M60 machine gun

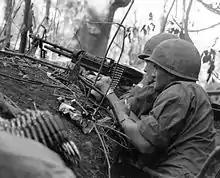
An M60 machine gun being used during the Vietnam War in 1966.

Many U.S. units used the M60 during the Vietnam War as a squad automatic weapon. Every soldier in the rifle squad would carry an additional 200 linked rounds of ammunition for the M60, a spare barrel, or both. The up-gunned M113 armored personnel carrier added two M60 gunners beside the main .50-caliber machine gun while the Patrol Boat, River had one in addition to two .50-cal mounts.